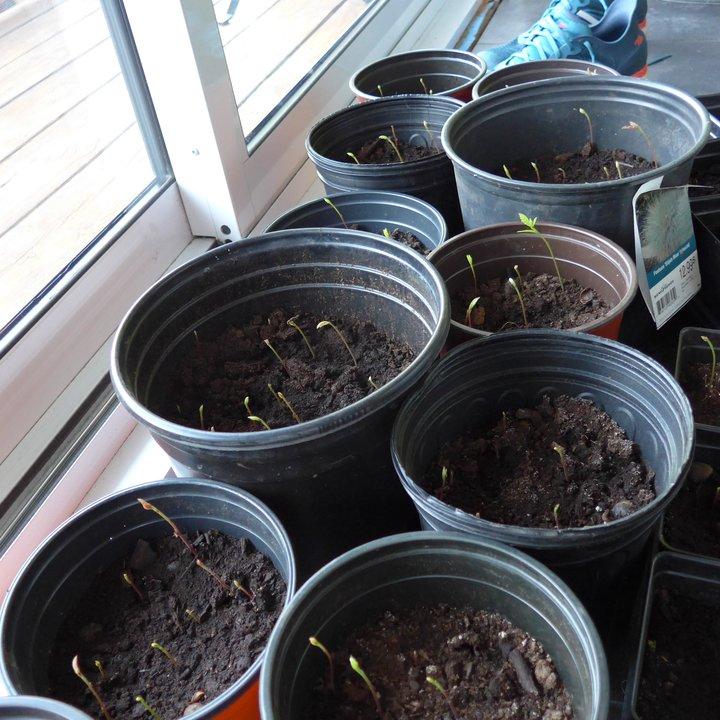
Mbegu za mazao zikiwa zimepandwa katika makopo yaliyopo juu ya meza ya chumba ambacho kina mwanga wa kutosha. Ndani yake kukiwa na udongo laini wenye unyevu pamoja na virutubisho ambavyo husaidia mbegu hizo kuchipua katika miche midogo.